Lemur

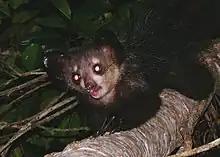
Aye-ayes exhibit eyeshine because they have a reflective layer of tissue in the eye, called a tapetum lucidum.

Most lemurs have retained the tapetum lucidum, a reflective layer of tissue in the eye, which is found in many vertebrates. This trait is absent in haplorrhine primates, and its presence further limits the visual acuity in lemurs. The strepsirrhine choroidal tapetum is unique among mammals because it is made up of crystalline riboflavin, and the resulting optical scattering is what limits visual acuity. Although the tapetum is considered to be ubiquitous in lemurs, there appear to be exceptions among true lemurs, such as the black lemur and the common brown lemur, as well as the ruffed lemurs. Since the riboflavins in the tapetum have a tendency to dissolve and vanish when processed for histological investigation, however, the exceptions are still debatable.